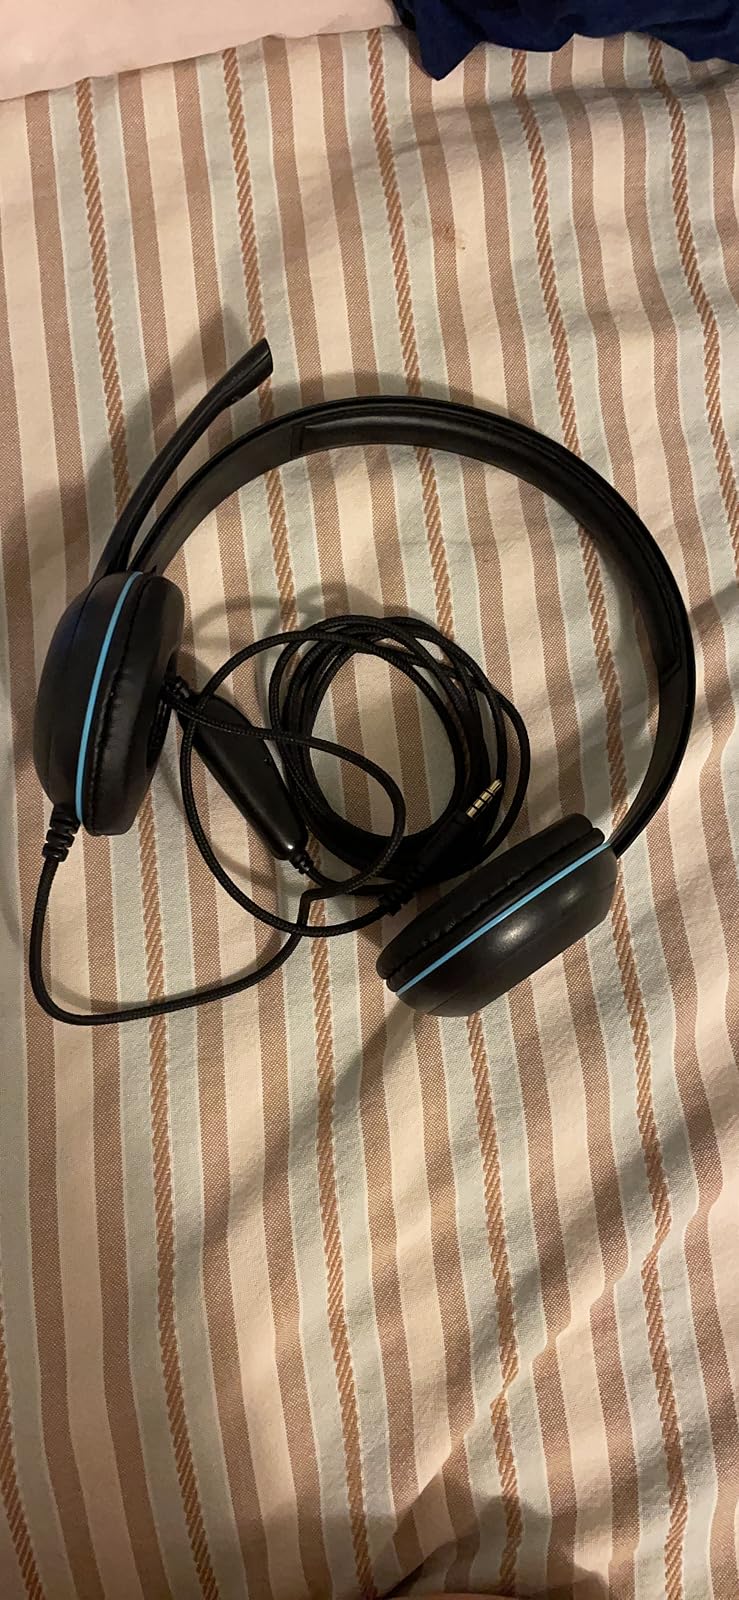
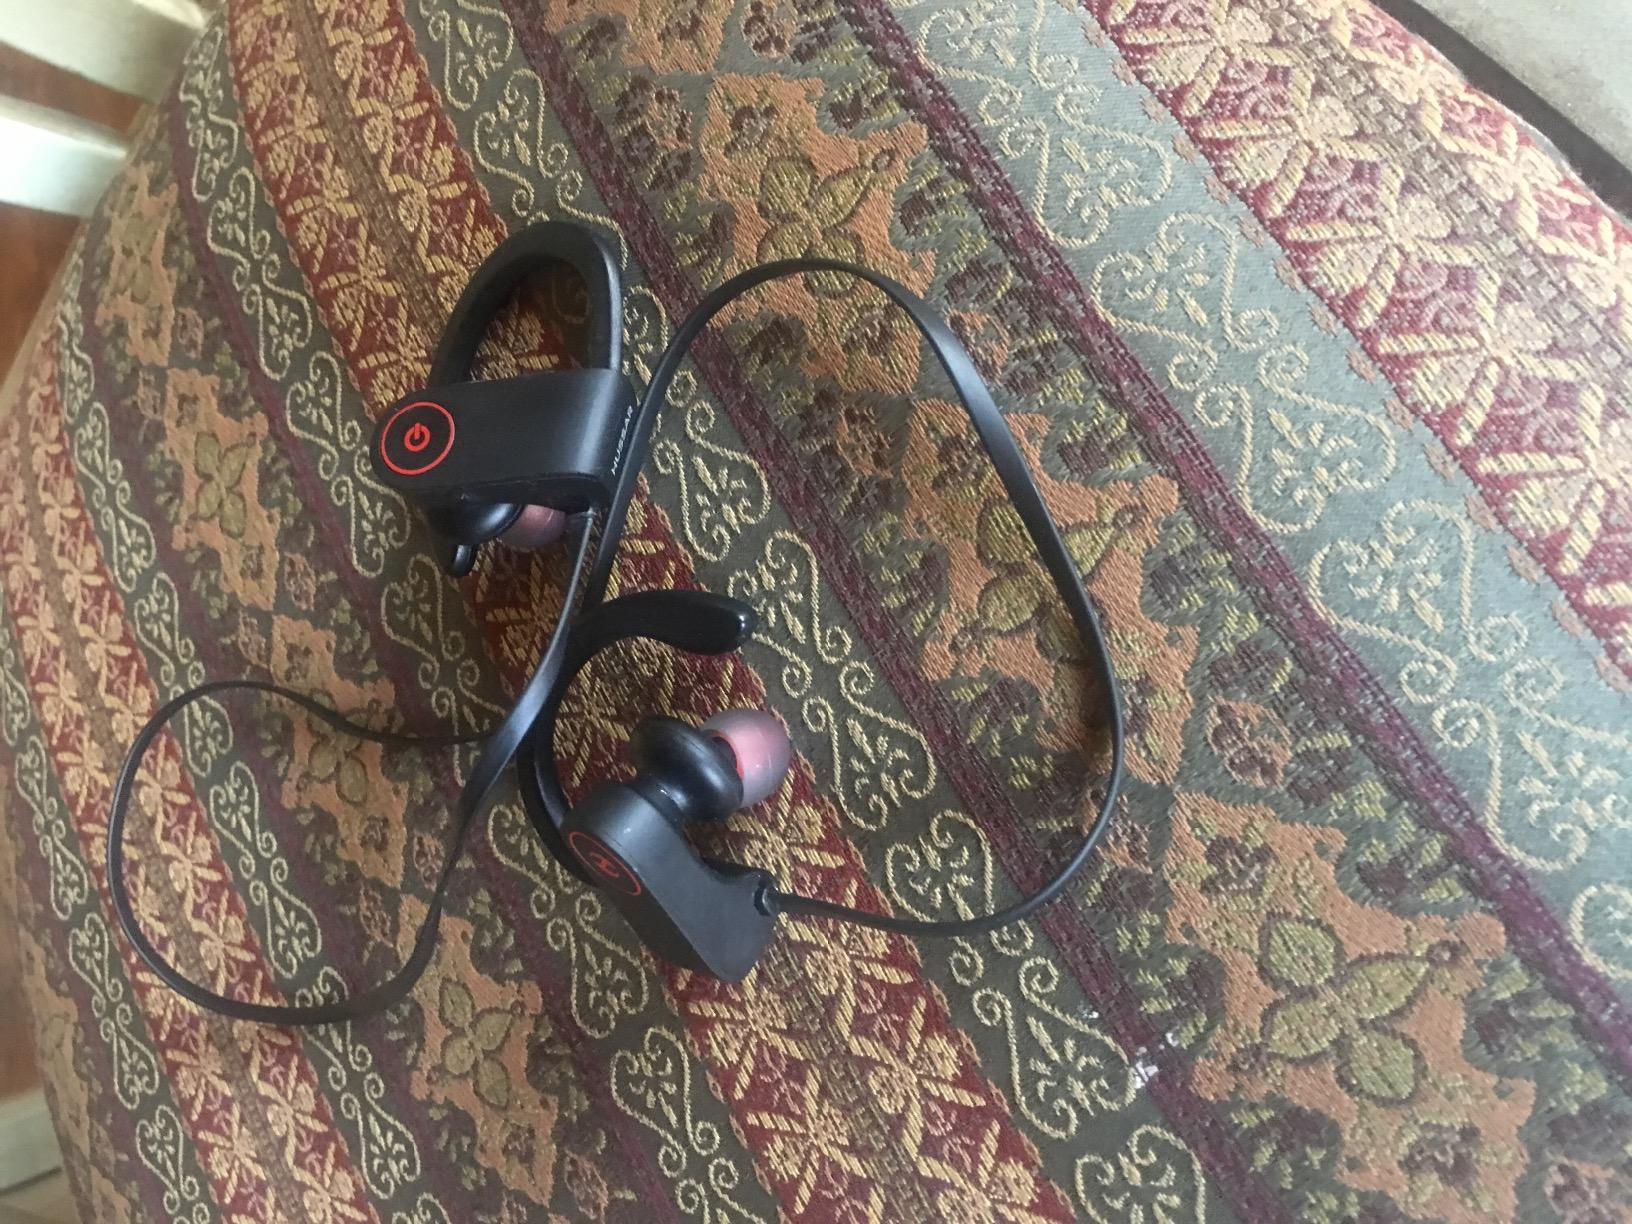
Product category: headphones
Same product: no